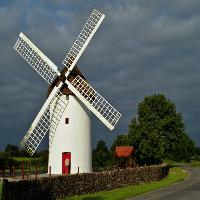
Weather: cloudy or overcast